History of Canada

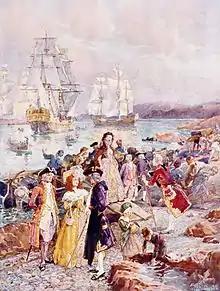
Landing of loyalist migrants to New Brunswick, 1783. After the American Revolutionary War, the remaining British North American colonies saw an influx of loyalist migrants.

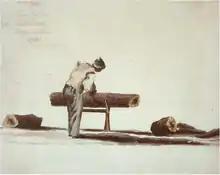
A Black Loyalist wood cutter in Shelburne, Nova Scotia in 1788

The signing of the Treaty of Paris in 1783 formally ended the war. Great Britain made several concessions to the US at the expense of the North American colonies. Notably, the borders between Canada and the United States were officially demarcated; all land south and west of the Great Lakes, which was formerly a part of the Province of Quebec and included modern-day Michigan, Wisconsin, Illinois, Indiana and Ohio, was ceded to the Americans. Fishing rights were also granted to the United States in the Gulf of St. Lawrence and on the coast of Newfoundland and the Grand Banks. The British ignored part of the treaty and maintained their military outposts in the Great Lakes areas it had ceded to the U.S., and they continued to supply their native allies with munitions. The British evacuated the outposts with the Jay Treaty of 1795, but the continued supply of munitions irritated the Americans in the run-up to the War of 1812.